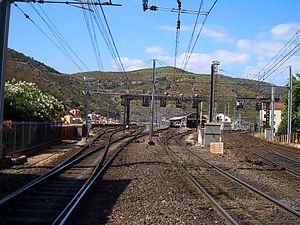
Cerbère est une commune française, située dans le département des Pyrénées-Orientales en région Occitanie. Elle dispose de la station balnéaire la plus au sud de la France continentale à l'Ansa de Terrimbo au sud du cap de Peyrefite.
La ligne de Narbonne à Port-Bou (frontière) est une ligne de chemin de fer électrifiée, à écartement standard et à double voie longue de 107 kilomètres, située en quasi-totalité en France, en région Occitanie.
La frontière entre l'Espagne et la France est la frontière internationale terrestre et maritime séparant les deux pays, de l'Atlantique à la Méditerranée. Courant sur 623 kilomètres le long des Pyrénées, et interrompue par la principauté d'Andorre, c'est la plus longue frontière terrestre de la France métropolitaine.